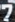
Number: 7